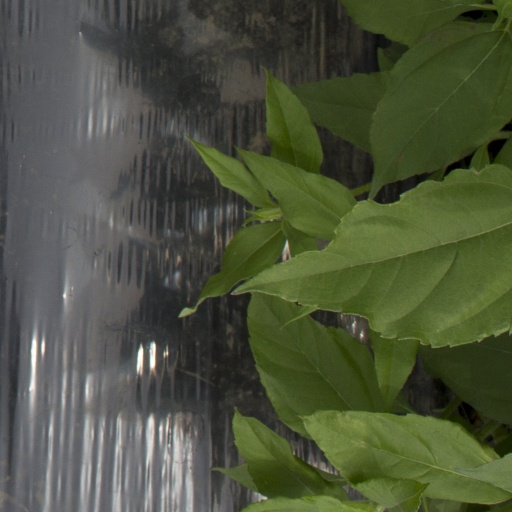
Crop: Jerusalem artichoke